Foreign relations of China

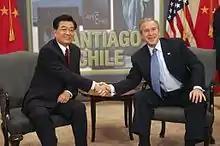
Hu Jintao of China and George W. Bush meet while attending an APEC summit in Santiago de Chile, 2004.

In March 2024, it was revealed that Japan and the European Union are set to engage in discussions regarding cooperation on advanced materials for next-generation chips and batteries, aiming to decrease their dependence on China. EU Commissioner for Innovation and Research, Iliana Ivanova, highlighted the potential mutual benefits of establishing a dialogue framework.